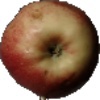
Label: red_apple